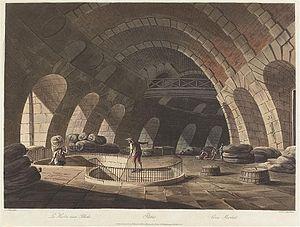
Vue du grenier vouté de l'ancienne Halle au blé, actuelle Bourse de commerce de Paris
La Bourse de commerce de Paris est un édifice de plan circulaire surmonté d'une coupole situé rue de Viarmes, dans le quartier des Halles du 1ᵉʳ arrondissement de Paris. C'est aussi une institution qui fut hébergée jusqu'en 1885 dans le Palais Brongniart.
Nicolas Le Camus de Mézières est un architecte et théoricien de l'architecture français né à Paris le 26 mars 1721 et mort dans la même ville le 27 juillet 1789. Il est surtout connu pour la construction de la nouvelle halle aux blés sur l'emplacement de l'ancien hôtel de Soissons et de l'hôtel de Beauvau à Paris.